Ironwood Theatre

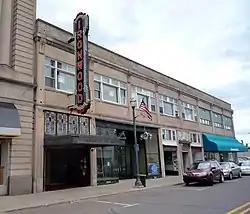

The Historic Ironwood Theatre is a theatre in Ironwood, Michigan, United States, offering a variety of live theatrical, musical, and artistic performances. The theatre is a non-profit entertainment establishment owned by the City of Ironwood and operated by Ironwood Theatre Inc., a non-profit organization led by volunteers who serve on the board of directors.